Max Liebermann

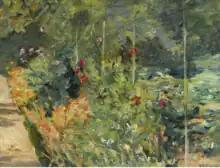
"The Wannsee Garden to the West", ca. 1920

In the summer of 1880, Liebermann traveled to the Brabant village of Dongen. There studies emerged that he later used for his painting "Schusterwerkstatt". After completing this work, he traveled once more to Amsterdam before returning to Munich. Something happened there that "decided his artistic career". He glanced into the garden of the Catholic old man's house, where elderly men in black were sitting on benches in the sunlight. About this moment, Liebermann later said: "It was as if someone were walking on a level path and suddenly stepped on a spiral spring that sprang up". He began to paint the motif, and for the first time used the effect of the light filtered through a canopy (or other barriers), the later so-called "Liebermann's sunspots", that is, the selective representation of (partially) self-colored light to create an atmospheric atmosphere. This prefigured Liebermann's late Impressionist work, which has been compared to the work of Renoir.